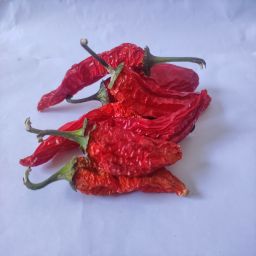
Crop: New Mexico Green Chile
Quality: Dried